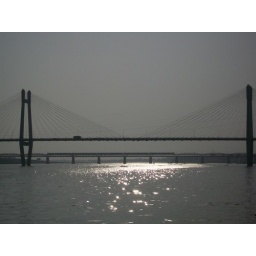
Yamuna Bridge(Four lane) over Yamuna river,an unknown passenger train hauled by WDMx crossing the railway bridge